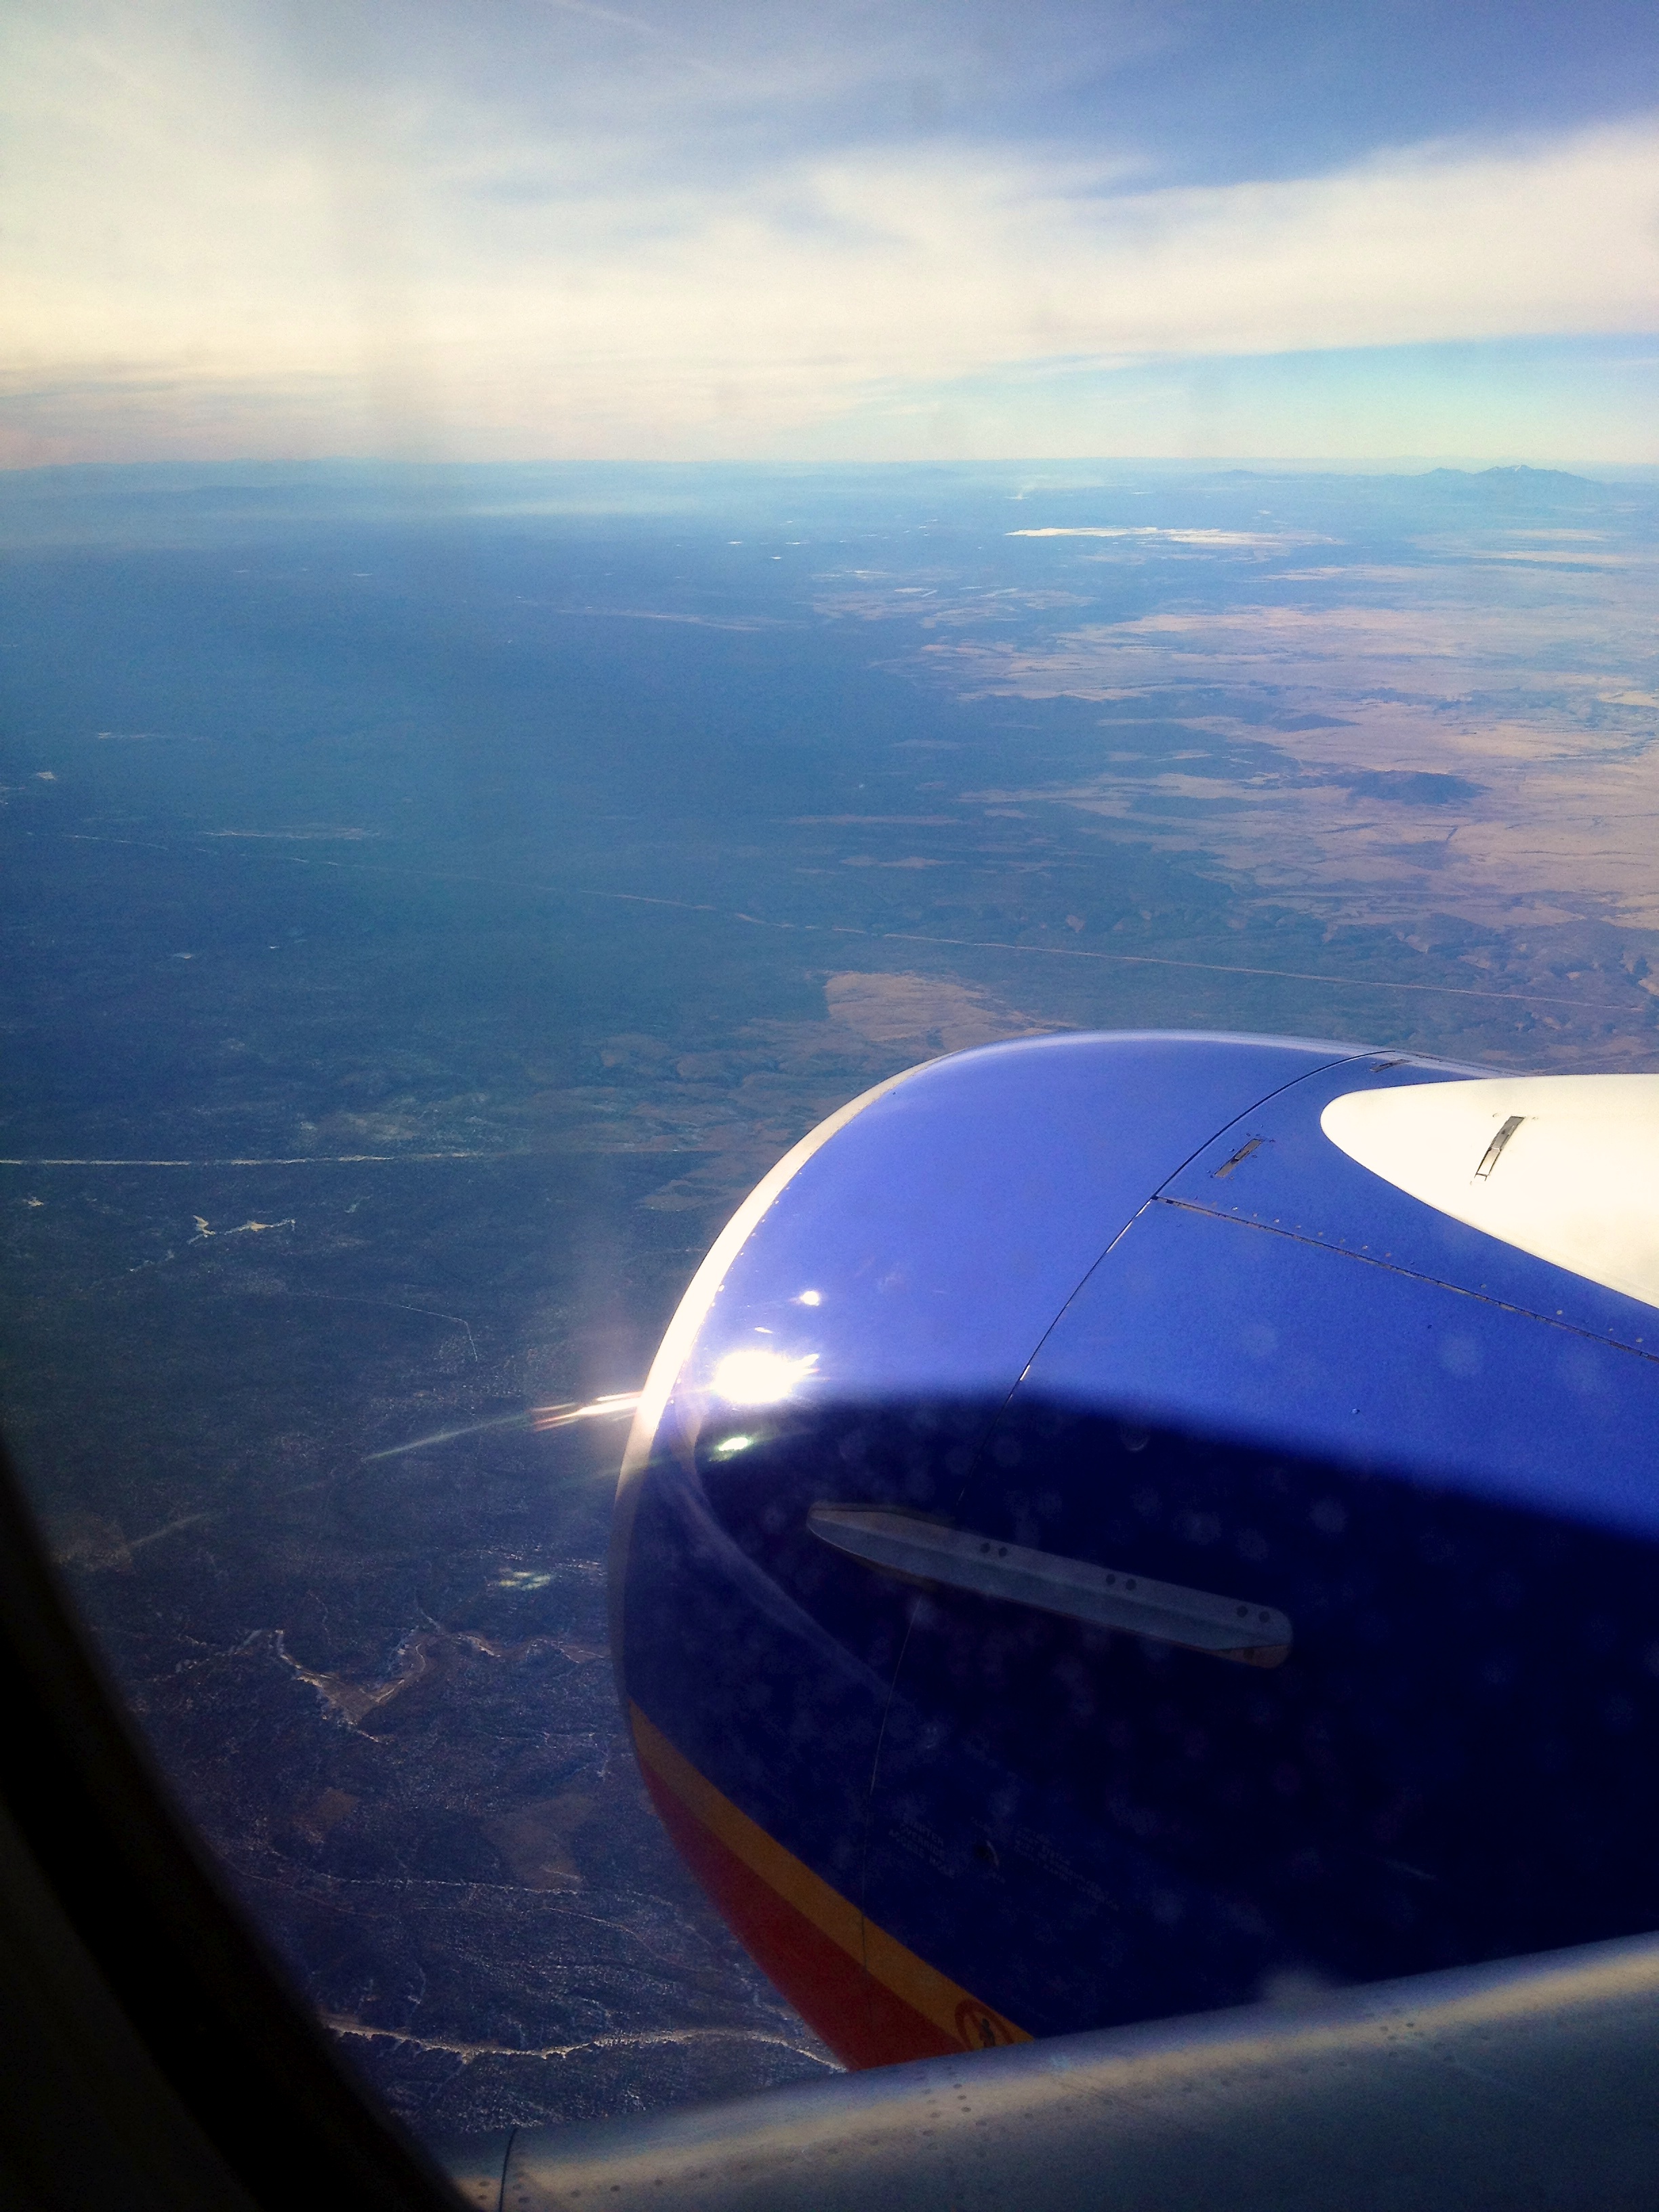
sea, horizon, wing, cloud, sky, atmosphere, airplane, aircraft, reflection, vehicle, aviation, flight, blue, aerial photography, air travel, atmosphere of earth